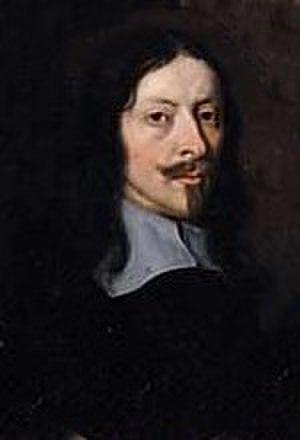
William Cavendish, 1ᵉʳ comte puis duc de Newcastle, fut un officier, courtisan et écrivain anglais. Il a correspondu avec Descartes.